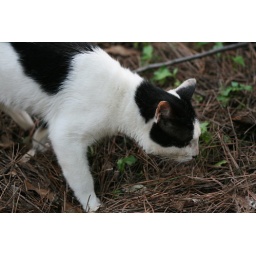
A wild cat in one of the mountain parks of Busan forages for food.